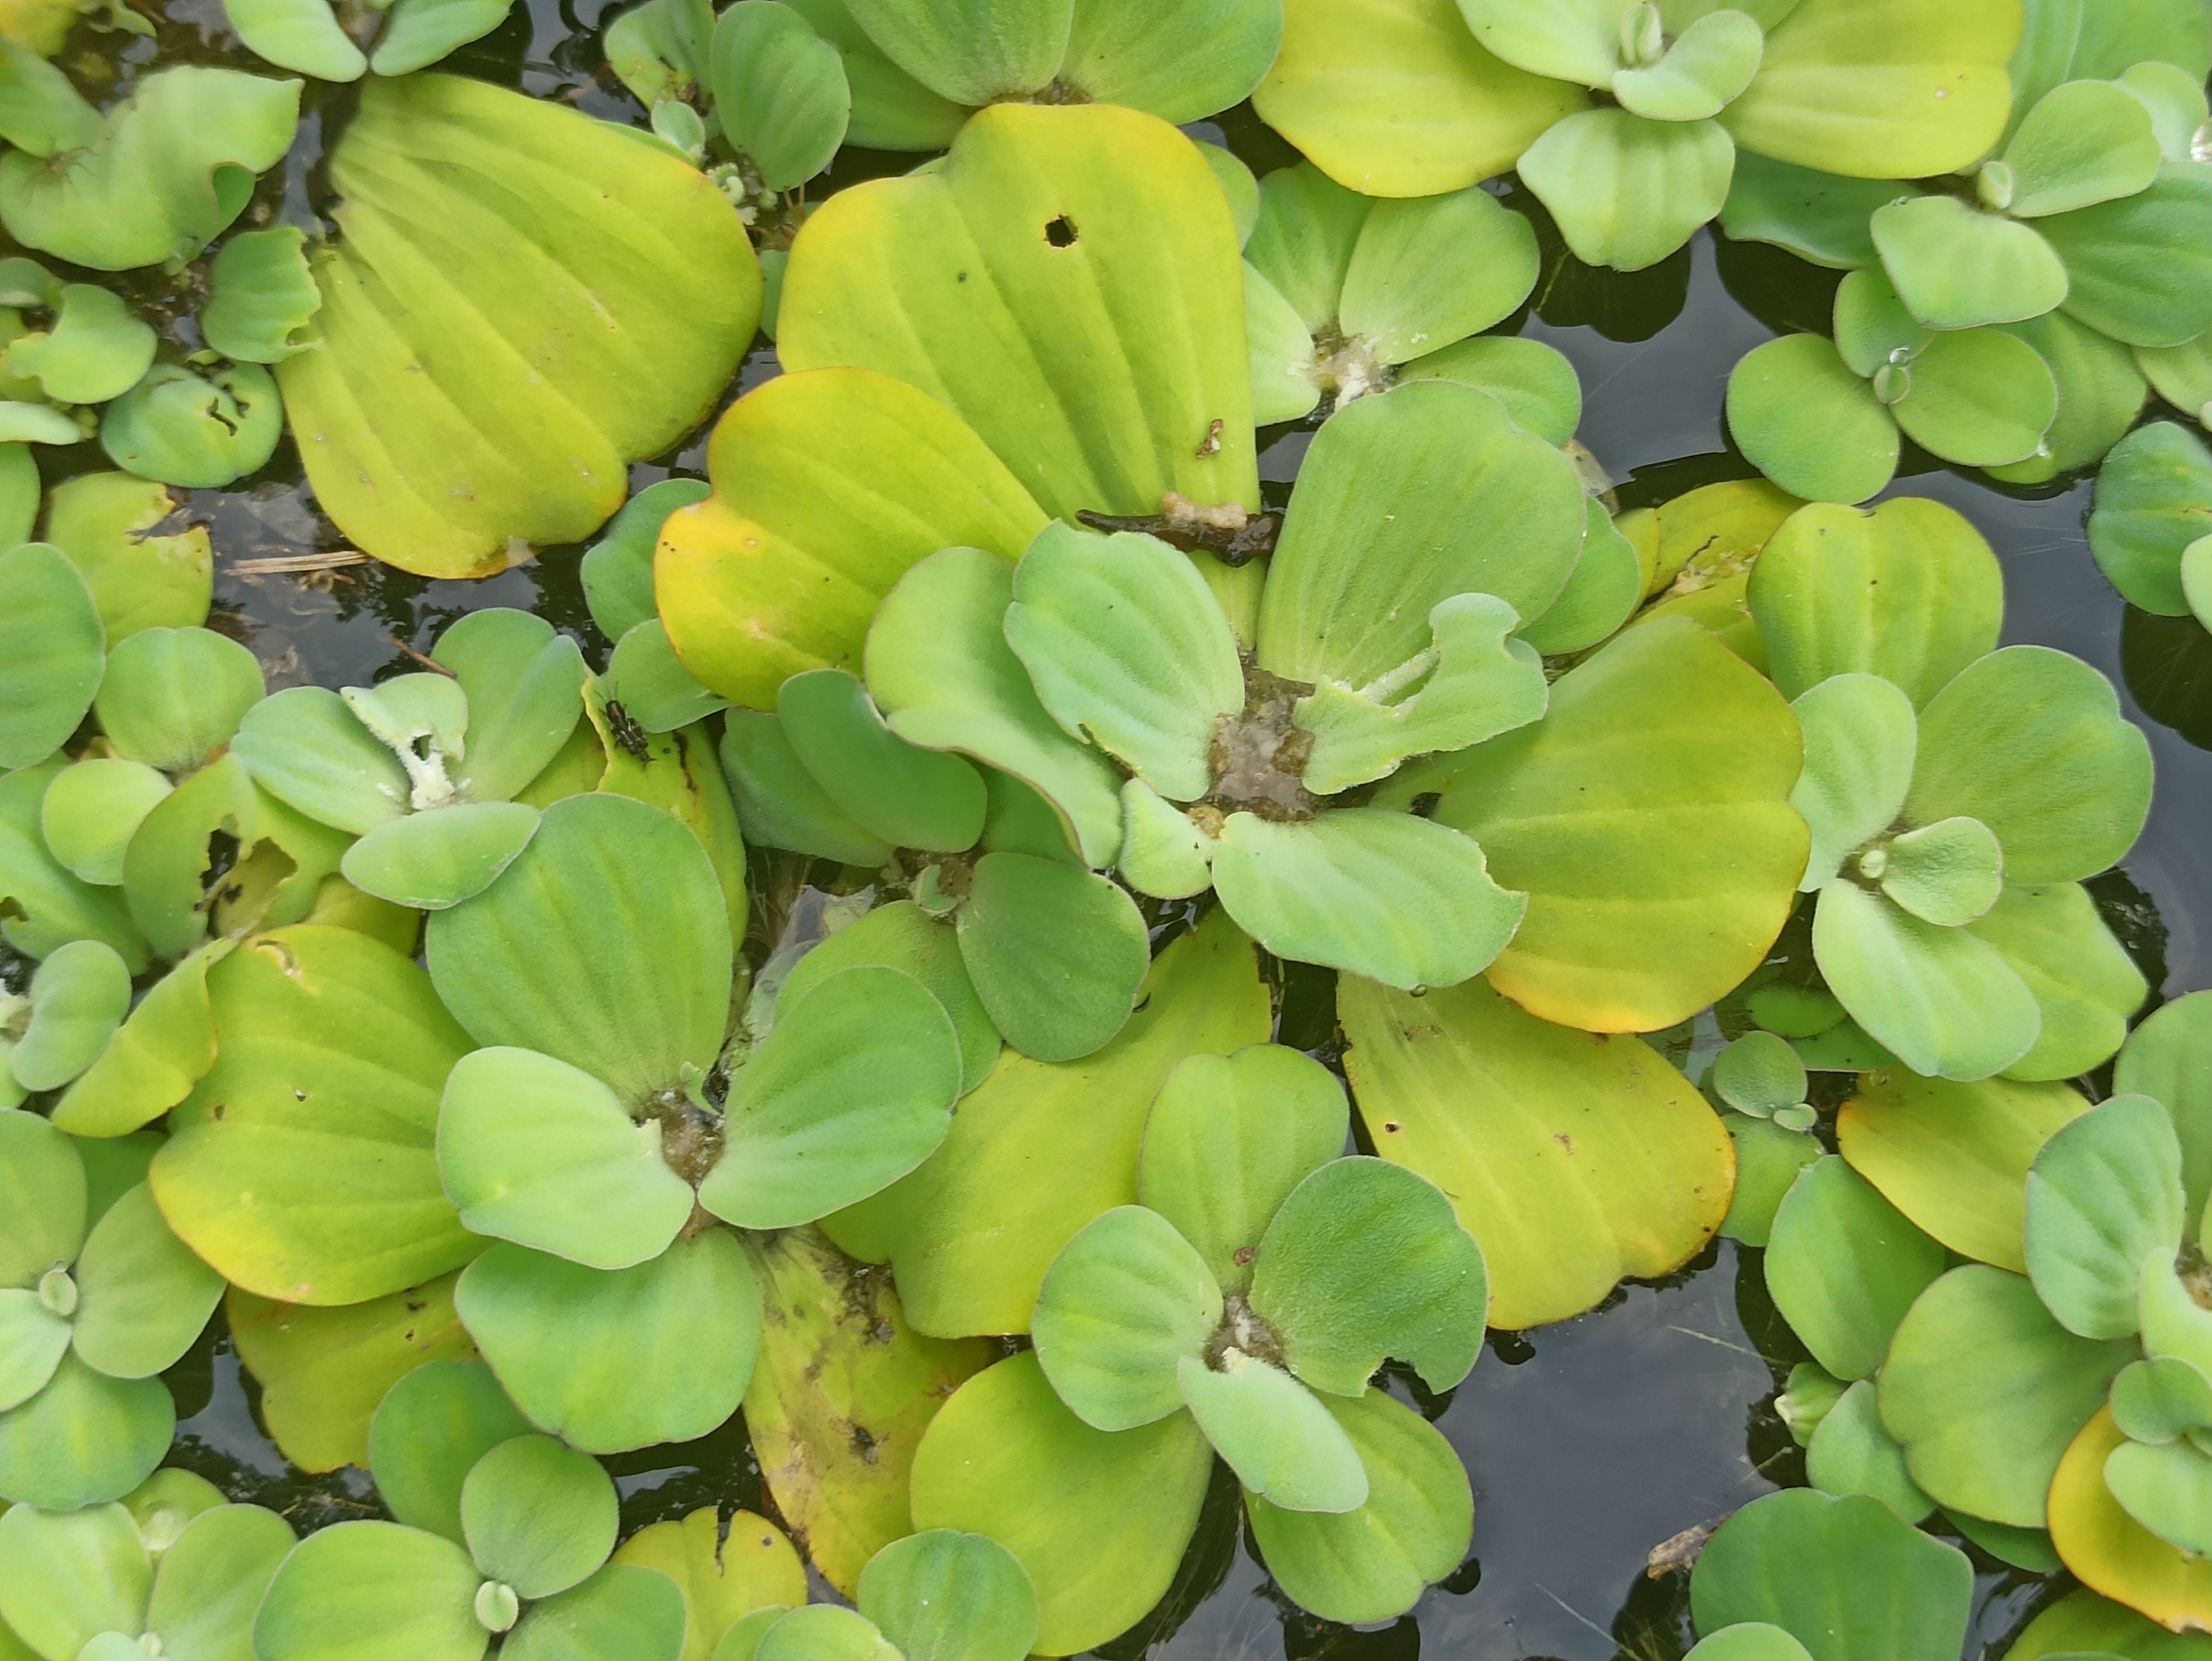
Species: Water Lettuce (Pistia stratiotes)